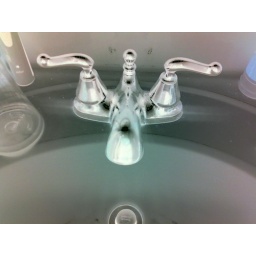
this is the faucet in out bathroom :D